Hepatic hydrothorax

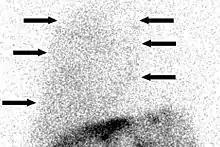
Peritoneal scintigraphy showing tracer in the pleural and abdominal cavities, suggesting a pleuroperitoneal communication consistent with hepatic hydrothorax

The condition is caused by portal hypertension resulting from liver disease. The causative mechanism is unknown, but several have been proposed, which are similar to those behind ascites. The most accepted theory is that fluid originating from ascites travels through defects in the diaphragm into the pleural cavity. These defects exist in the normal population. The defects are usually less than and are more common on the right side, possibly because of the increased prevalence of tendon tissue from its proximity to the liver. Through a microscope, they look like discontinuities in the bundles of collagen that make up the tendon part of the diaphragm. In hepatic hydrothorax, the pressure created by ascites and the thinning of the diaphragm caused by malnutrition cause the defects to become larger. Blebs of peritoneum can herniate through these defects; if they burst, a pleuroperitoneal communication is created. Fluid moves from the abdomen to the pleural cavity via a pressure gradient between the cavities. If the fluid accumulates faster than it can leave via pleural membrane absorption, hepatic hydrothorax results.